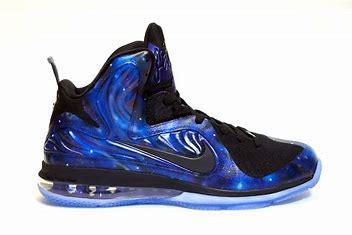
Brand: Nike
Model: Lebron 9